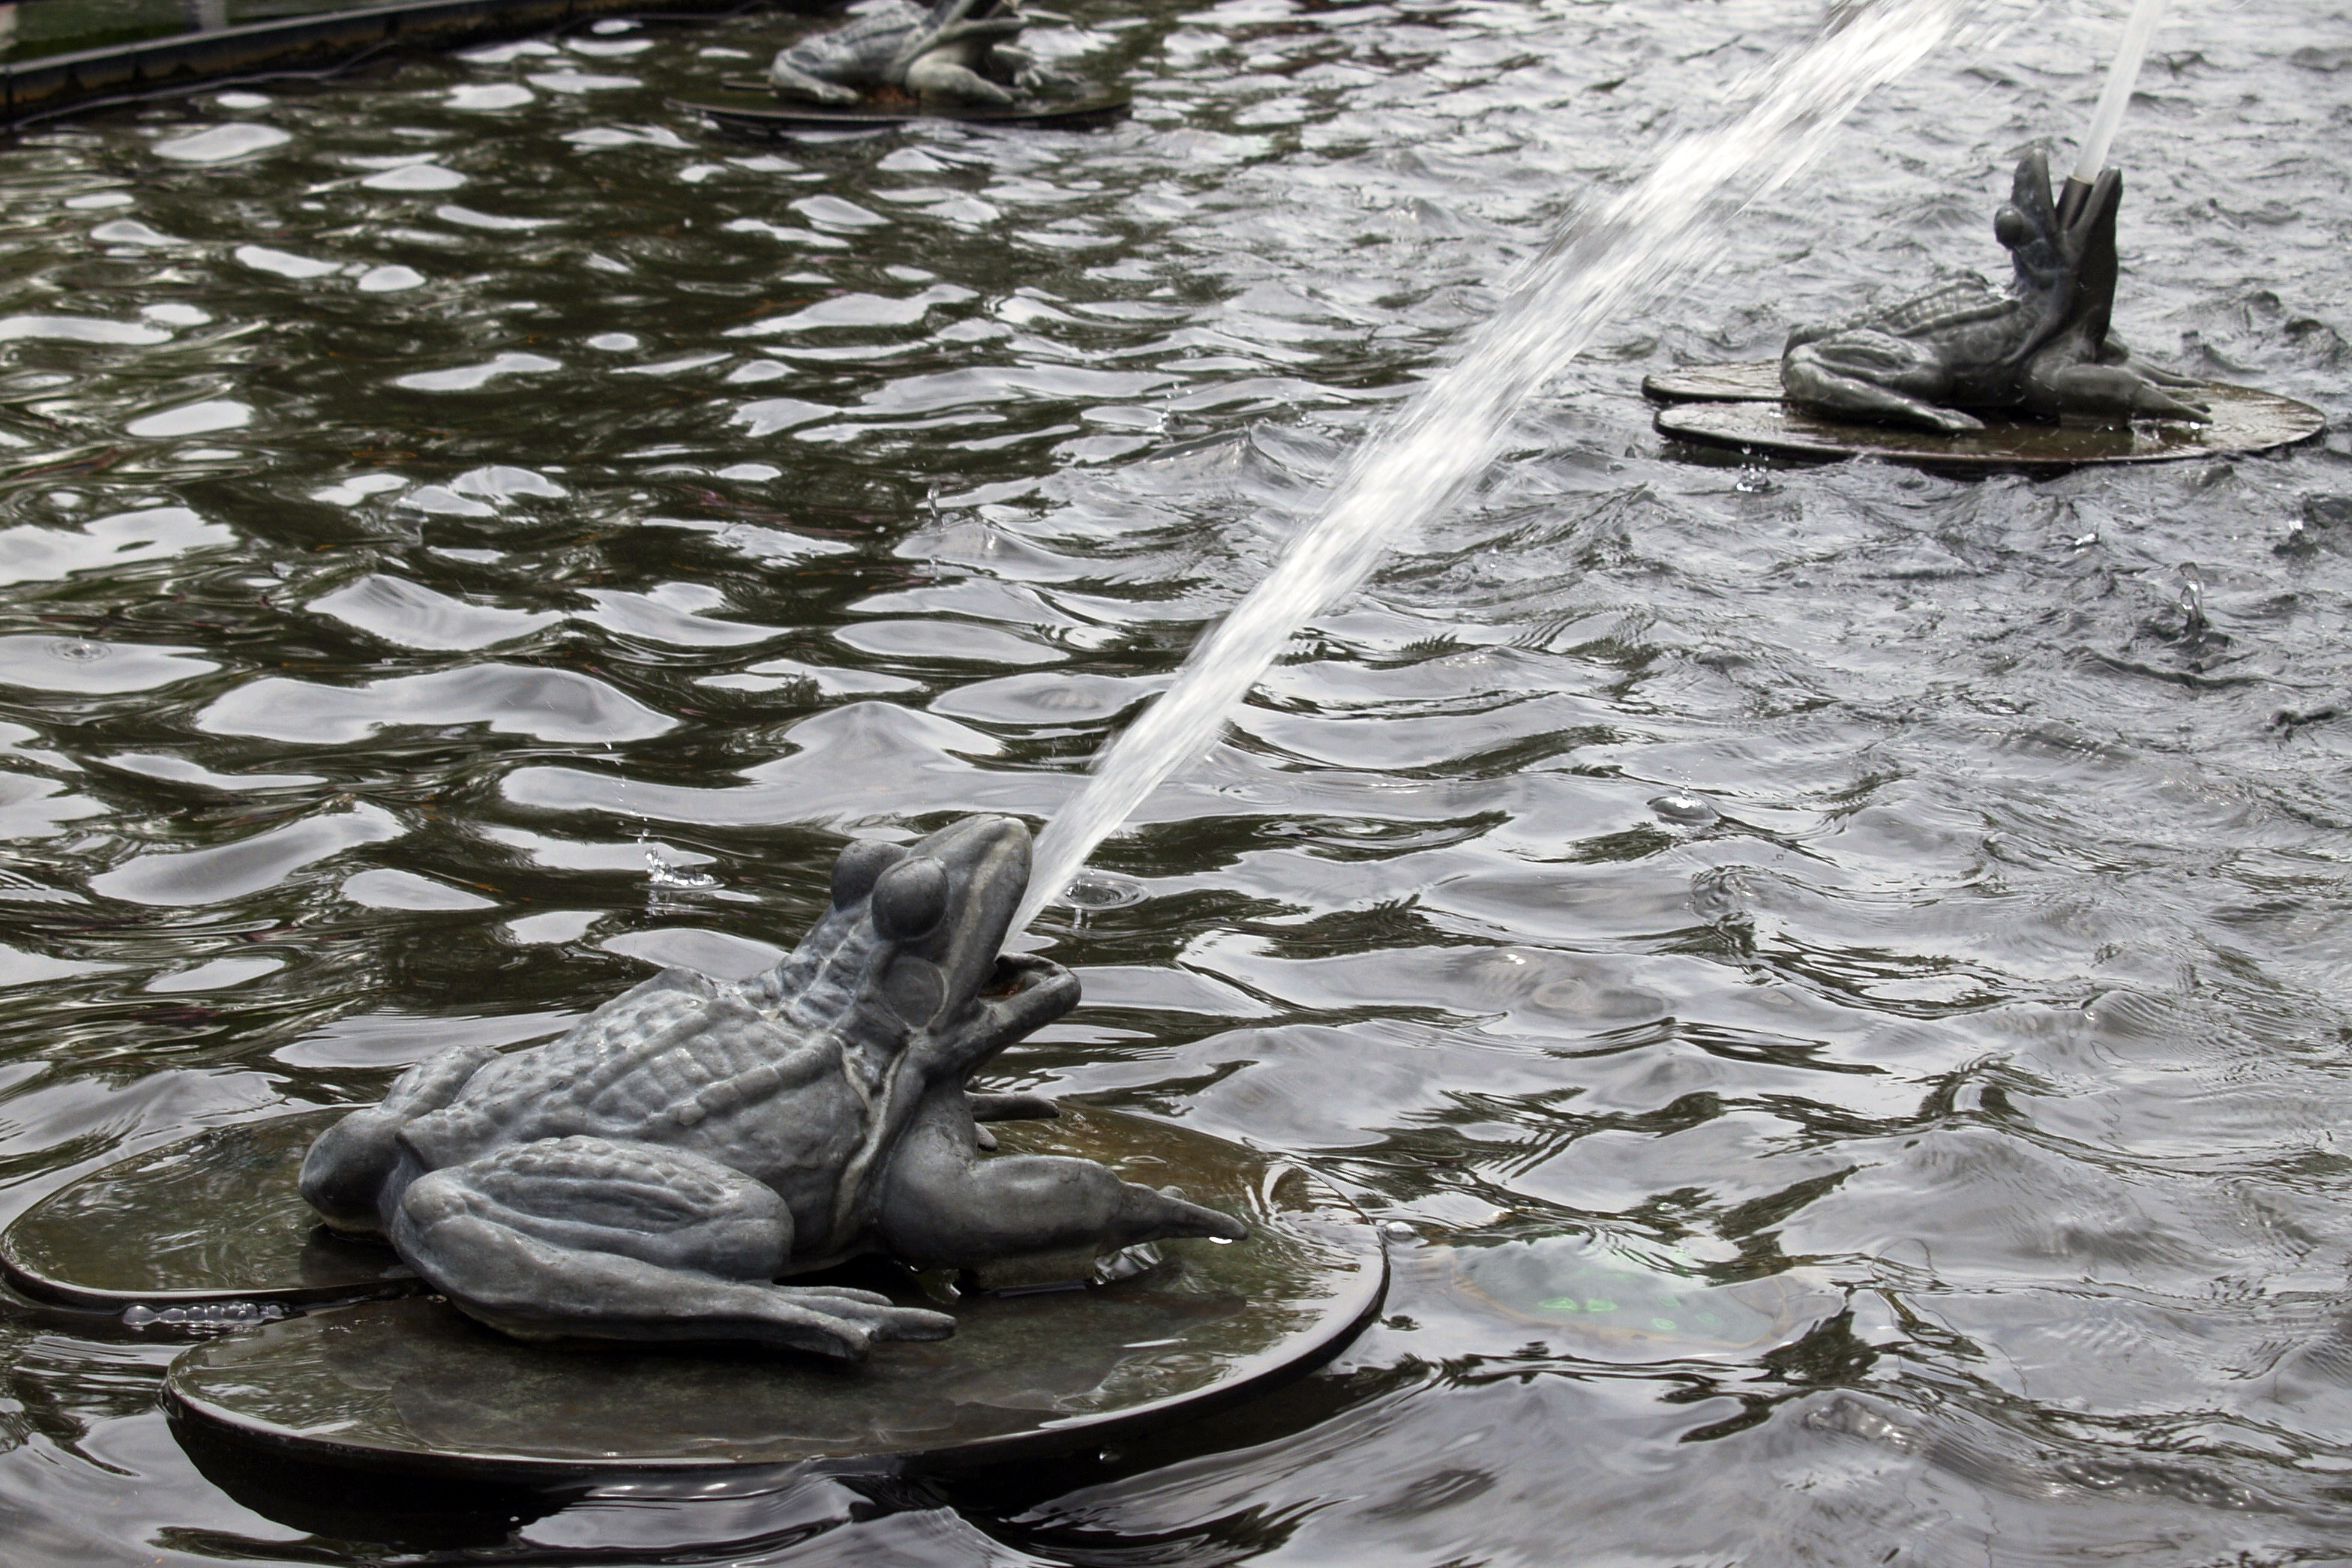
water, outdoor, stone, decoration, splash, frog, reptile, crocodile, alligator, art, fountain, water feature, crocodilia